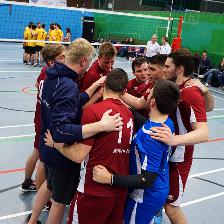
Label: Human